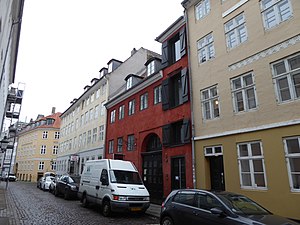
Nikolajgade / Bygninger og beboere
Nikolajgade med den røde nr. 18.
Nikolajgade er en gade i Indre By i København, der går fra Nikolaj Plads til Holmens Kanal. Langs den nordlige del af gaden ligger der fredede ejendomme med enkle facader, der for fleres vedkommende er opført i årene efter Københavns brand 1795. Mod syd ved Holmens Kanal ligger der til gengæld nyere kontorbygninger.